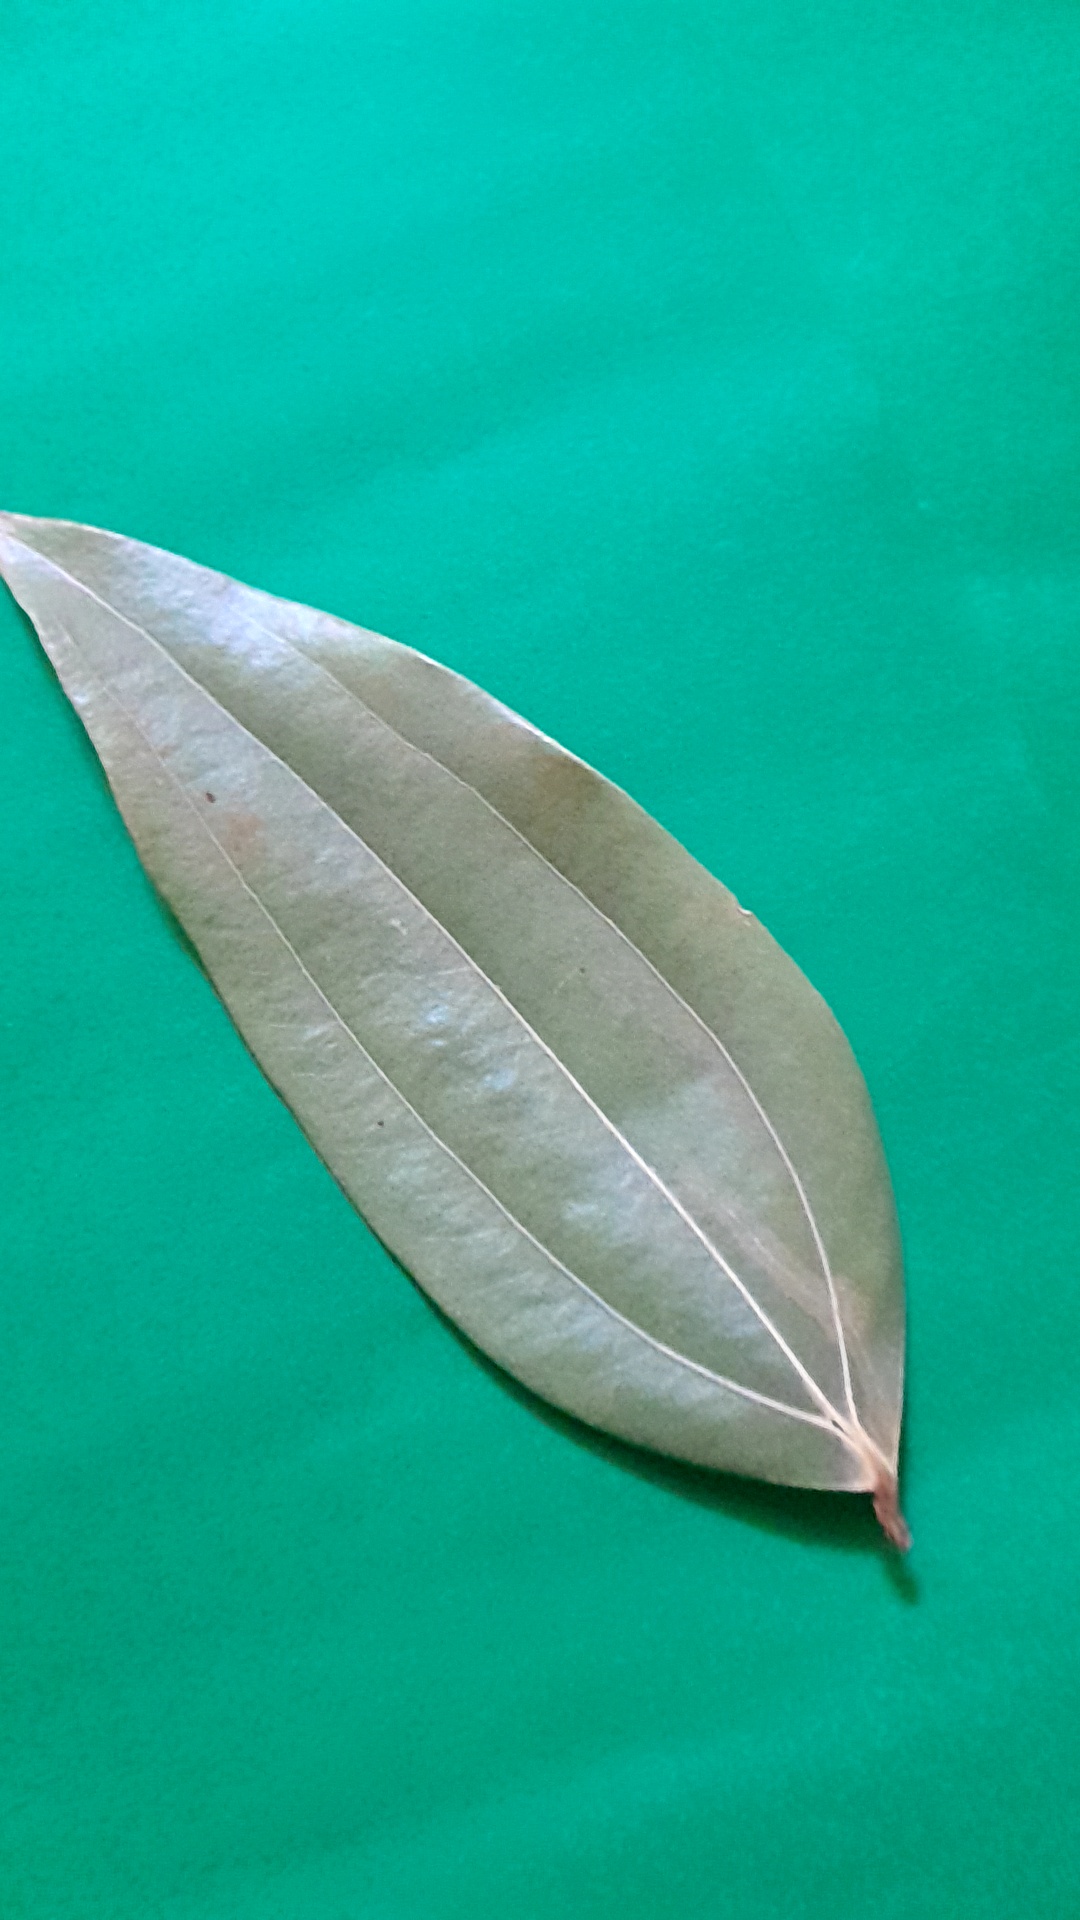
Label: Dry Leaf